InterMedia Partners

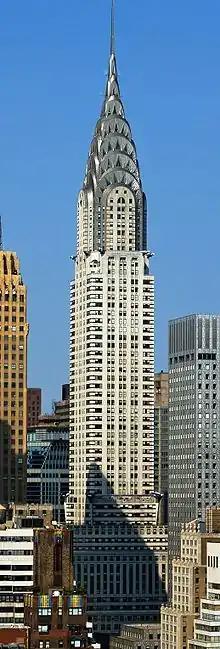
The Chrysler Building, the location of the headquarters

InterMedia Advisors, LLC (a..k.a. InterMedia Partners), is a private equity investment firm focused on leveraged buyout and growth capital investments in the media sector.